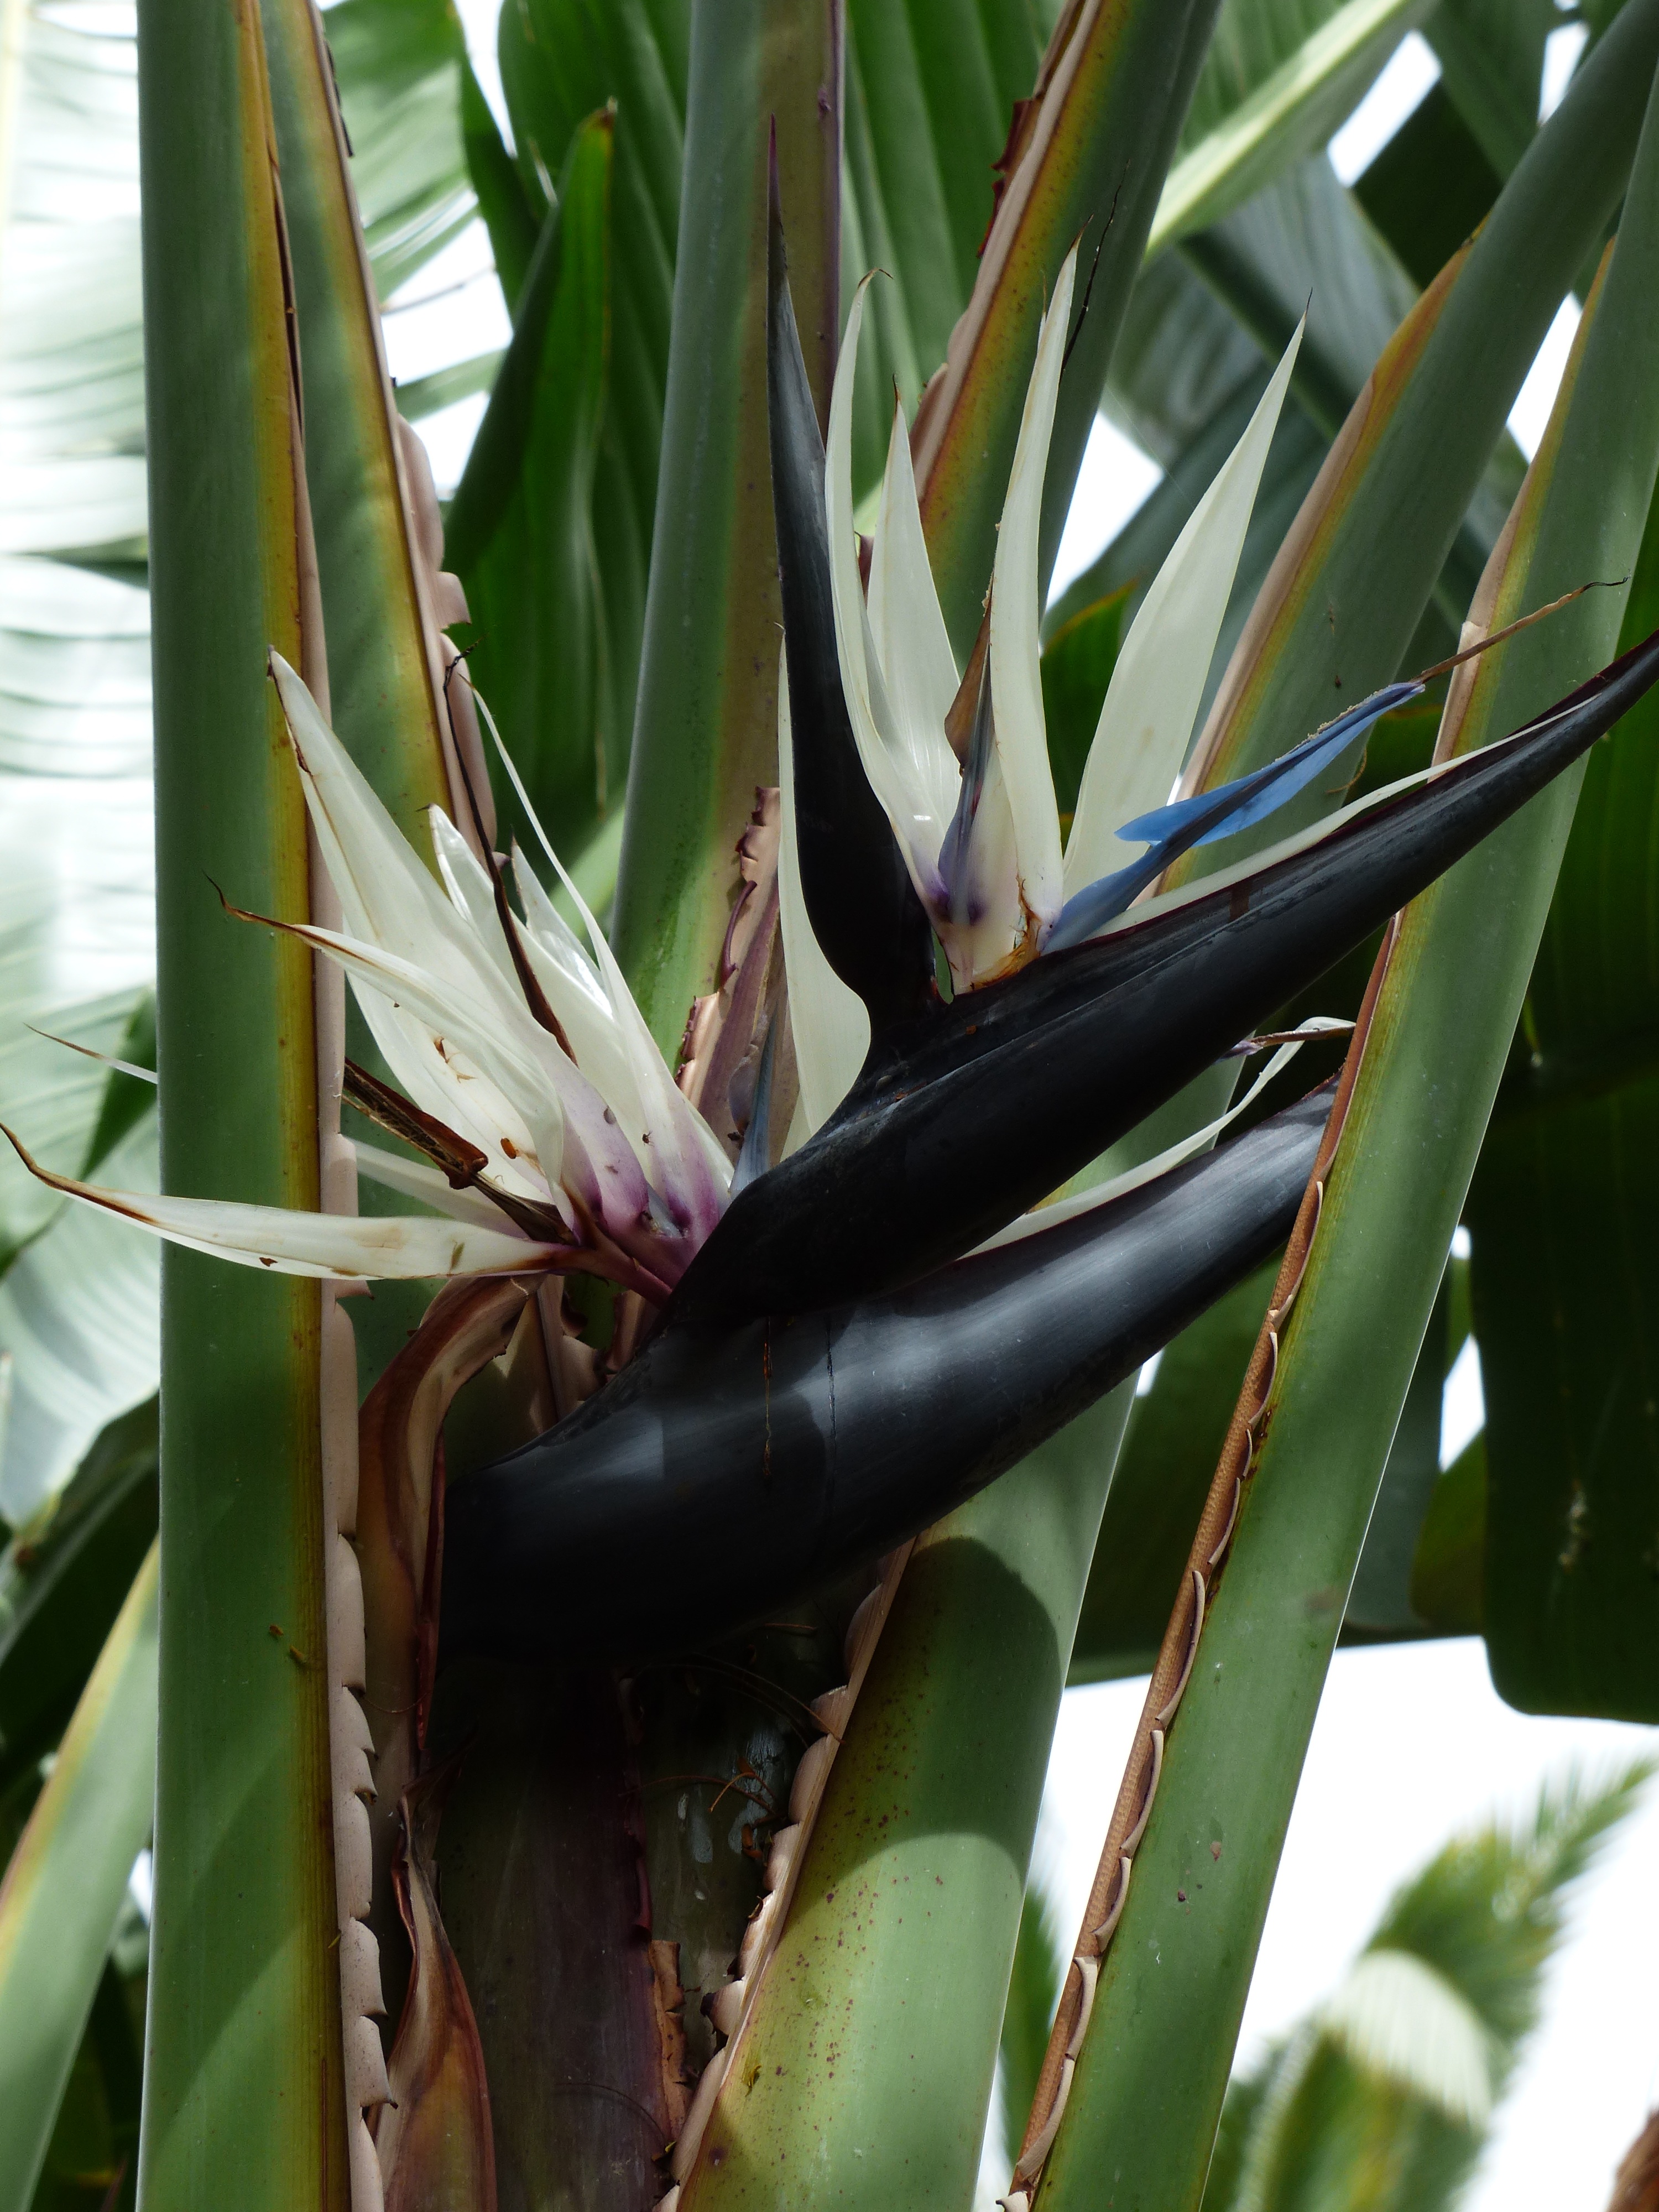
tree, branch, blossom, plant, white, leaf, flower, bloom, food, green, produce, botany, blue, black, flora, aloe, tropics, strelitzia, flowering plant, caudata, strelitziaceae, caudata greenhouse, grass family, plant stem, land plant, arecales, palm family, white caudata, tree caudata, strelitzia nicolai, white flower of bird of paradise